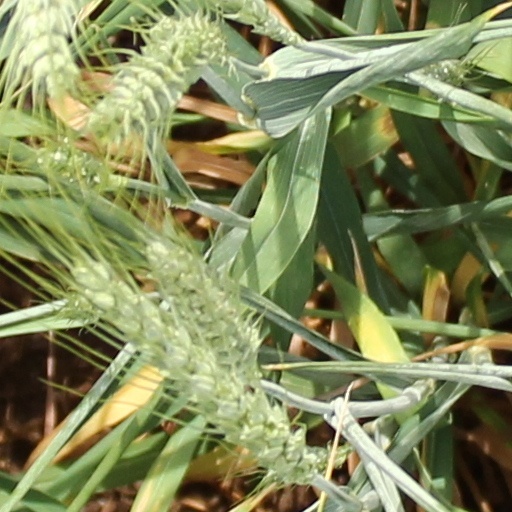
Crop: wheat